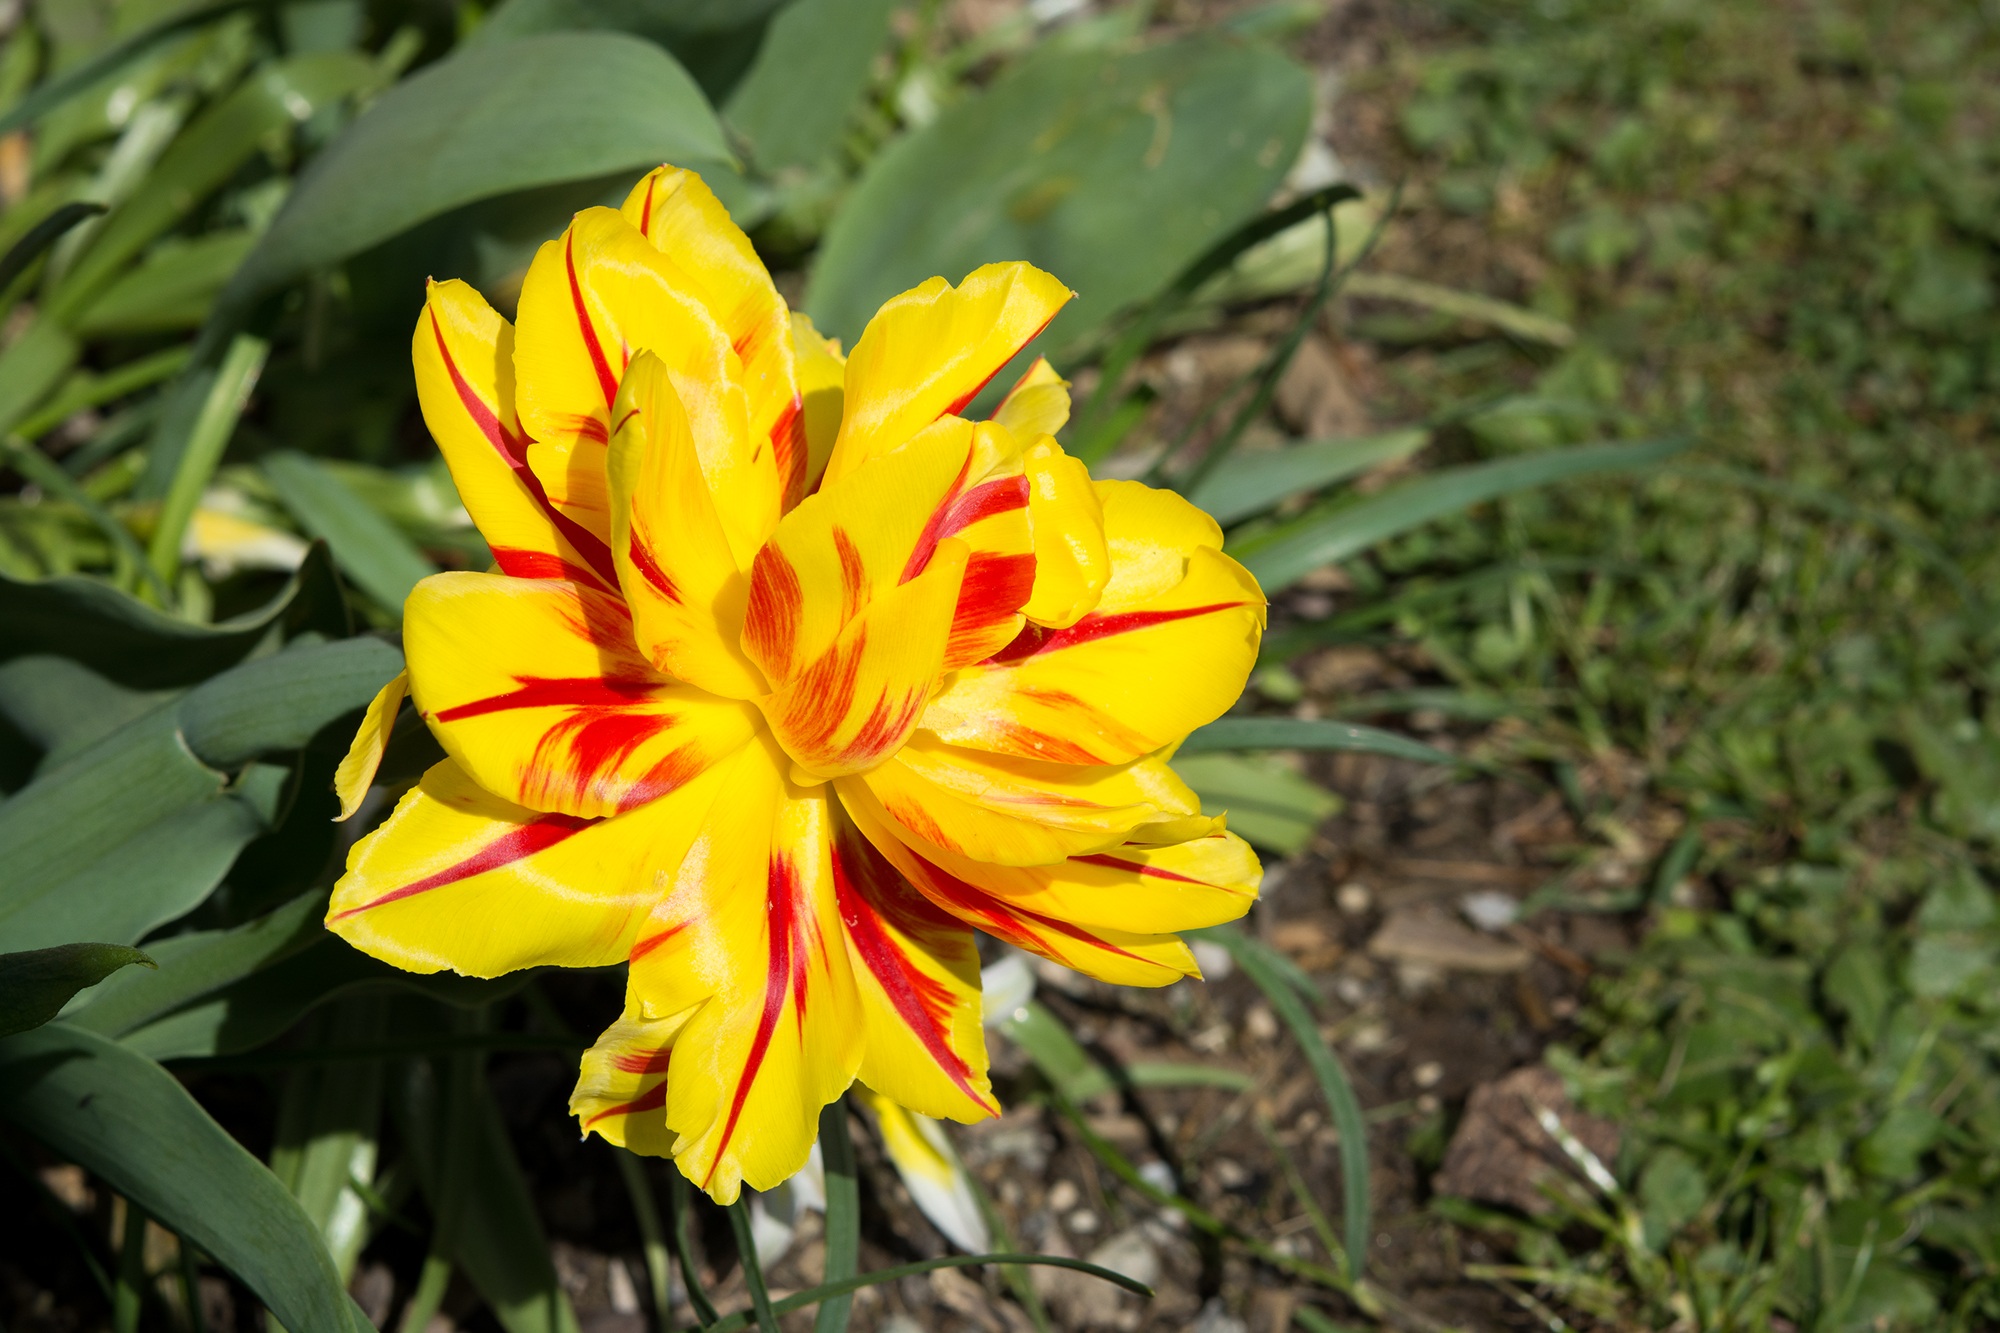
nature, blossom, plant, sun, flower, petal, bloom, tulip, botany, yellow, garden, close, flora, wildflower, petals, gorgeous, spring flower, daylily, full bloom, in the garden, flowering plant, schnittblume, yellow red, yellow tumor, land plant